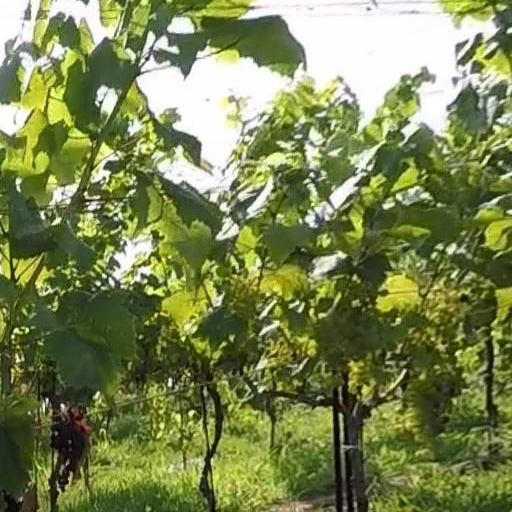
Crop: grape